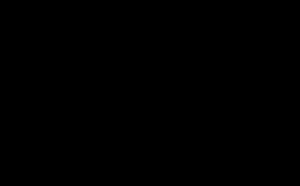
Le chèvrefeuille du Japon est une liane arbustive de la famille des Caprifoliacées originaire de Chine, de Corée et du Japon. La variété 'Chinensis' dont les boutons floraux et le revers de la corolle sont pourpres, est vendue en jardinerie sous le nom de chèvrefeuille de Chine.